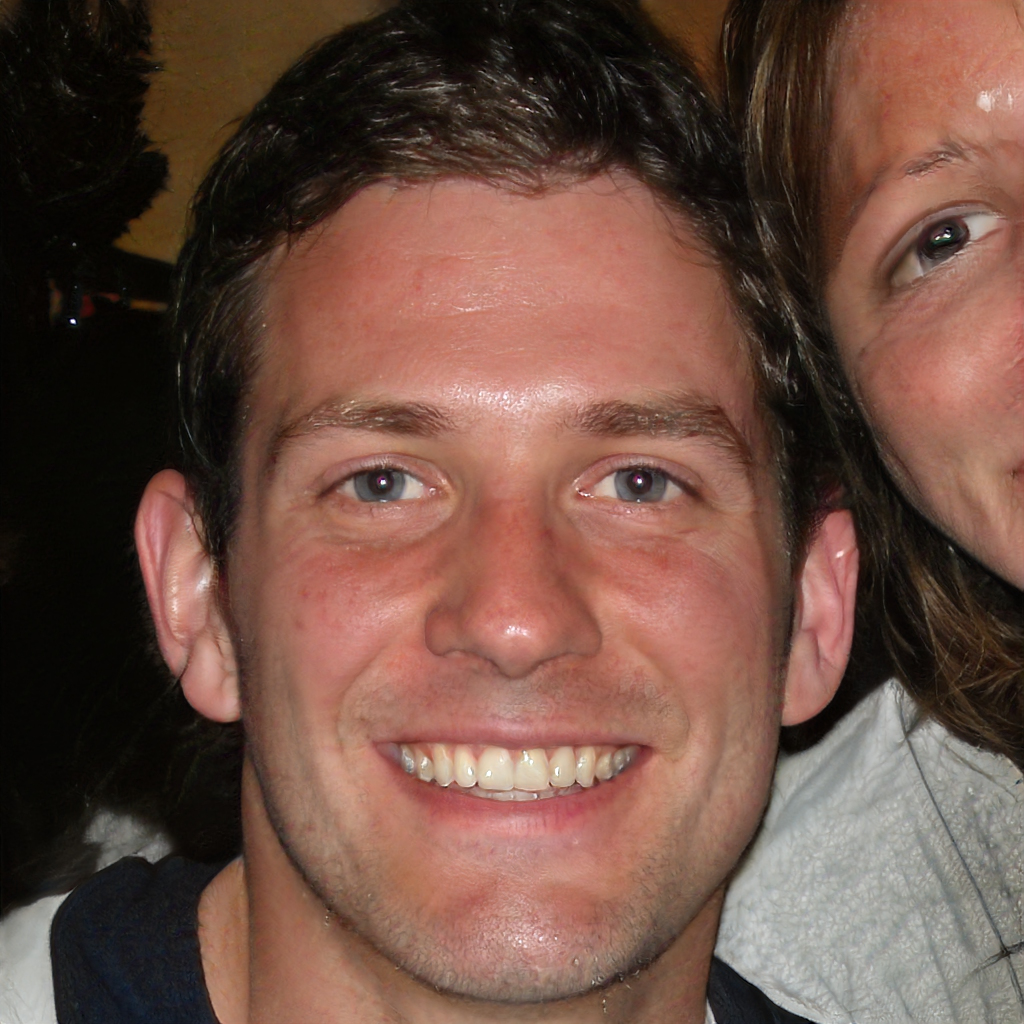
Gender: Male